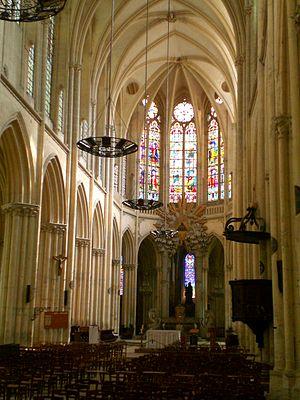
L’église Notre-Dame-de-l'Assomption de Villeneuve-sur-Yonne est l'église de Villeneuve-sur-Yonne, en France. Elle est dédiée à l'Assomption de la Vierge Marie. Sa fête paroissiale avec feux d'artifice se tient le 15 août. Son culte dépend de la paroisse Sainte-Alpais de l'archidiocèse de Sens-Auxerre.